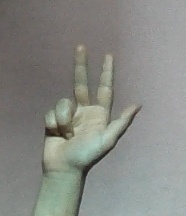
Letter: al